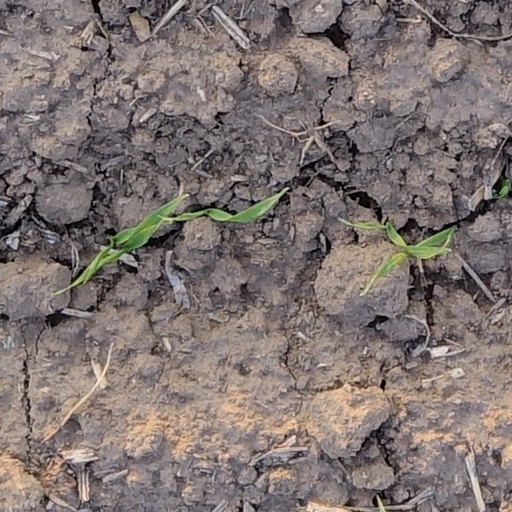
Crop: wheat